Famous Women Dinner Service

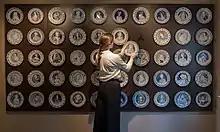
The Famous Women Dinner Service by Vanessa Bell and Duncan Grant on display at Piano Nobile in 2018.

In 1932 Kenneth Clark, an English art historian and Keeper of the Fine Art Department of the Ashmolean Museum in Oxford, decided to commission a dinner service. He was inspired by a dinner he had attended, held by New York-based art dealer Sir Joseph Duveen, during which the meal was served on a lavish Sèvres dinner service, part of the 744-piece Cameo Service made for the Russian Empress Catherine the Great in 1778–1779. Clark commissioned artists Duncan Grant and Vanessa Bell, whose Omega Workshops design collective was well known and admired. There was no brief. Clark's wife Jane (1902–1976) oversaw the production, communicating regularly with Bell. Clark accepted the Directorship of the National Gallery in London in January 1934, the year the service was completed.